Air Fiji Flight 121

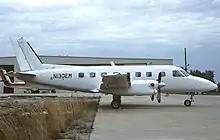
The aircraft involved in the crash pictured in 1991 under a previous registration

Air Fiji Flight 121 (PC121/FAJ121) was a scheduled domestic passenger flight from Nausori International Airport in Fiji's capital Suva to Nadi International Airport in Nadi, operated by an Embraer EMB 110 Bandeirante. On 24 July 1999, the Bandeirante crashed into a mountain near Delailasakau, killing all 15 passengers and 2 crew on board, making it the deadliest aviation accident to occur in Fiji.